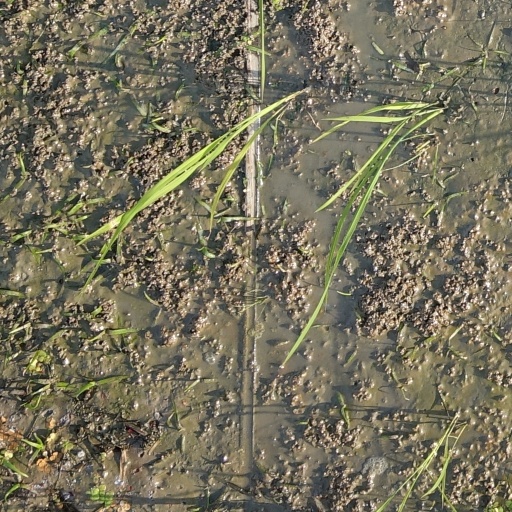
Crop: rice